Dean of Durham

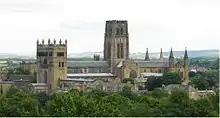
Durham Cathedral

The Dean of Durham is the "head" ("primus inter pares" – first among equals) and chair of the Chapter, the ruling body of Durham Cathedral. The dean and chapter are based at the "Cathedral Church of Christ, Blessed Mary the Virgin and St Cuthbert of Durham" in Durham. The cathedral is the mother church of the Diocese of Durham and seat of the Bishop of Durham. The dean was also previously the head (warden) of Durham University until 1909, and continues to be an "ex officio" member of the university council.